Tiber Island Cooperative Homes

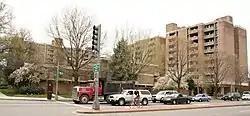

Tiber Island Cooperative Homes is a housing complex in the Southwest portion of Washington DC. The 378 apartments in four nine-story towers and 21 townhouses were built in 1965 as part of a planned redevelopment of the area. The site was listed on the National Register of Historic Places in 2013 and contains the Thomas Law House, which is also listed.